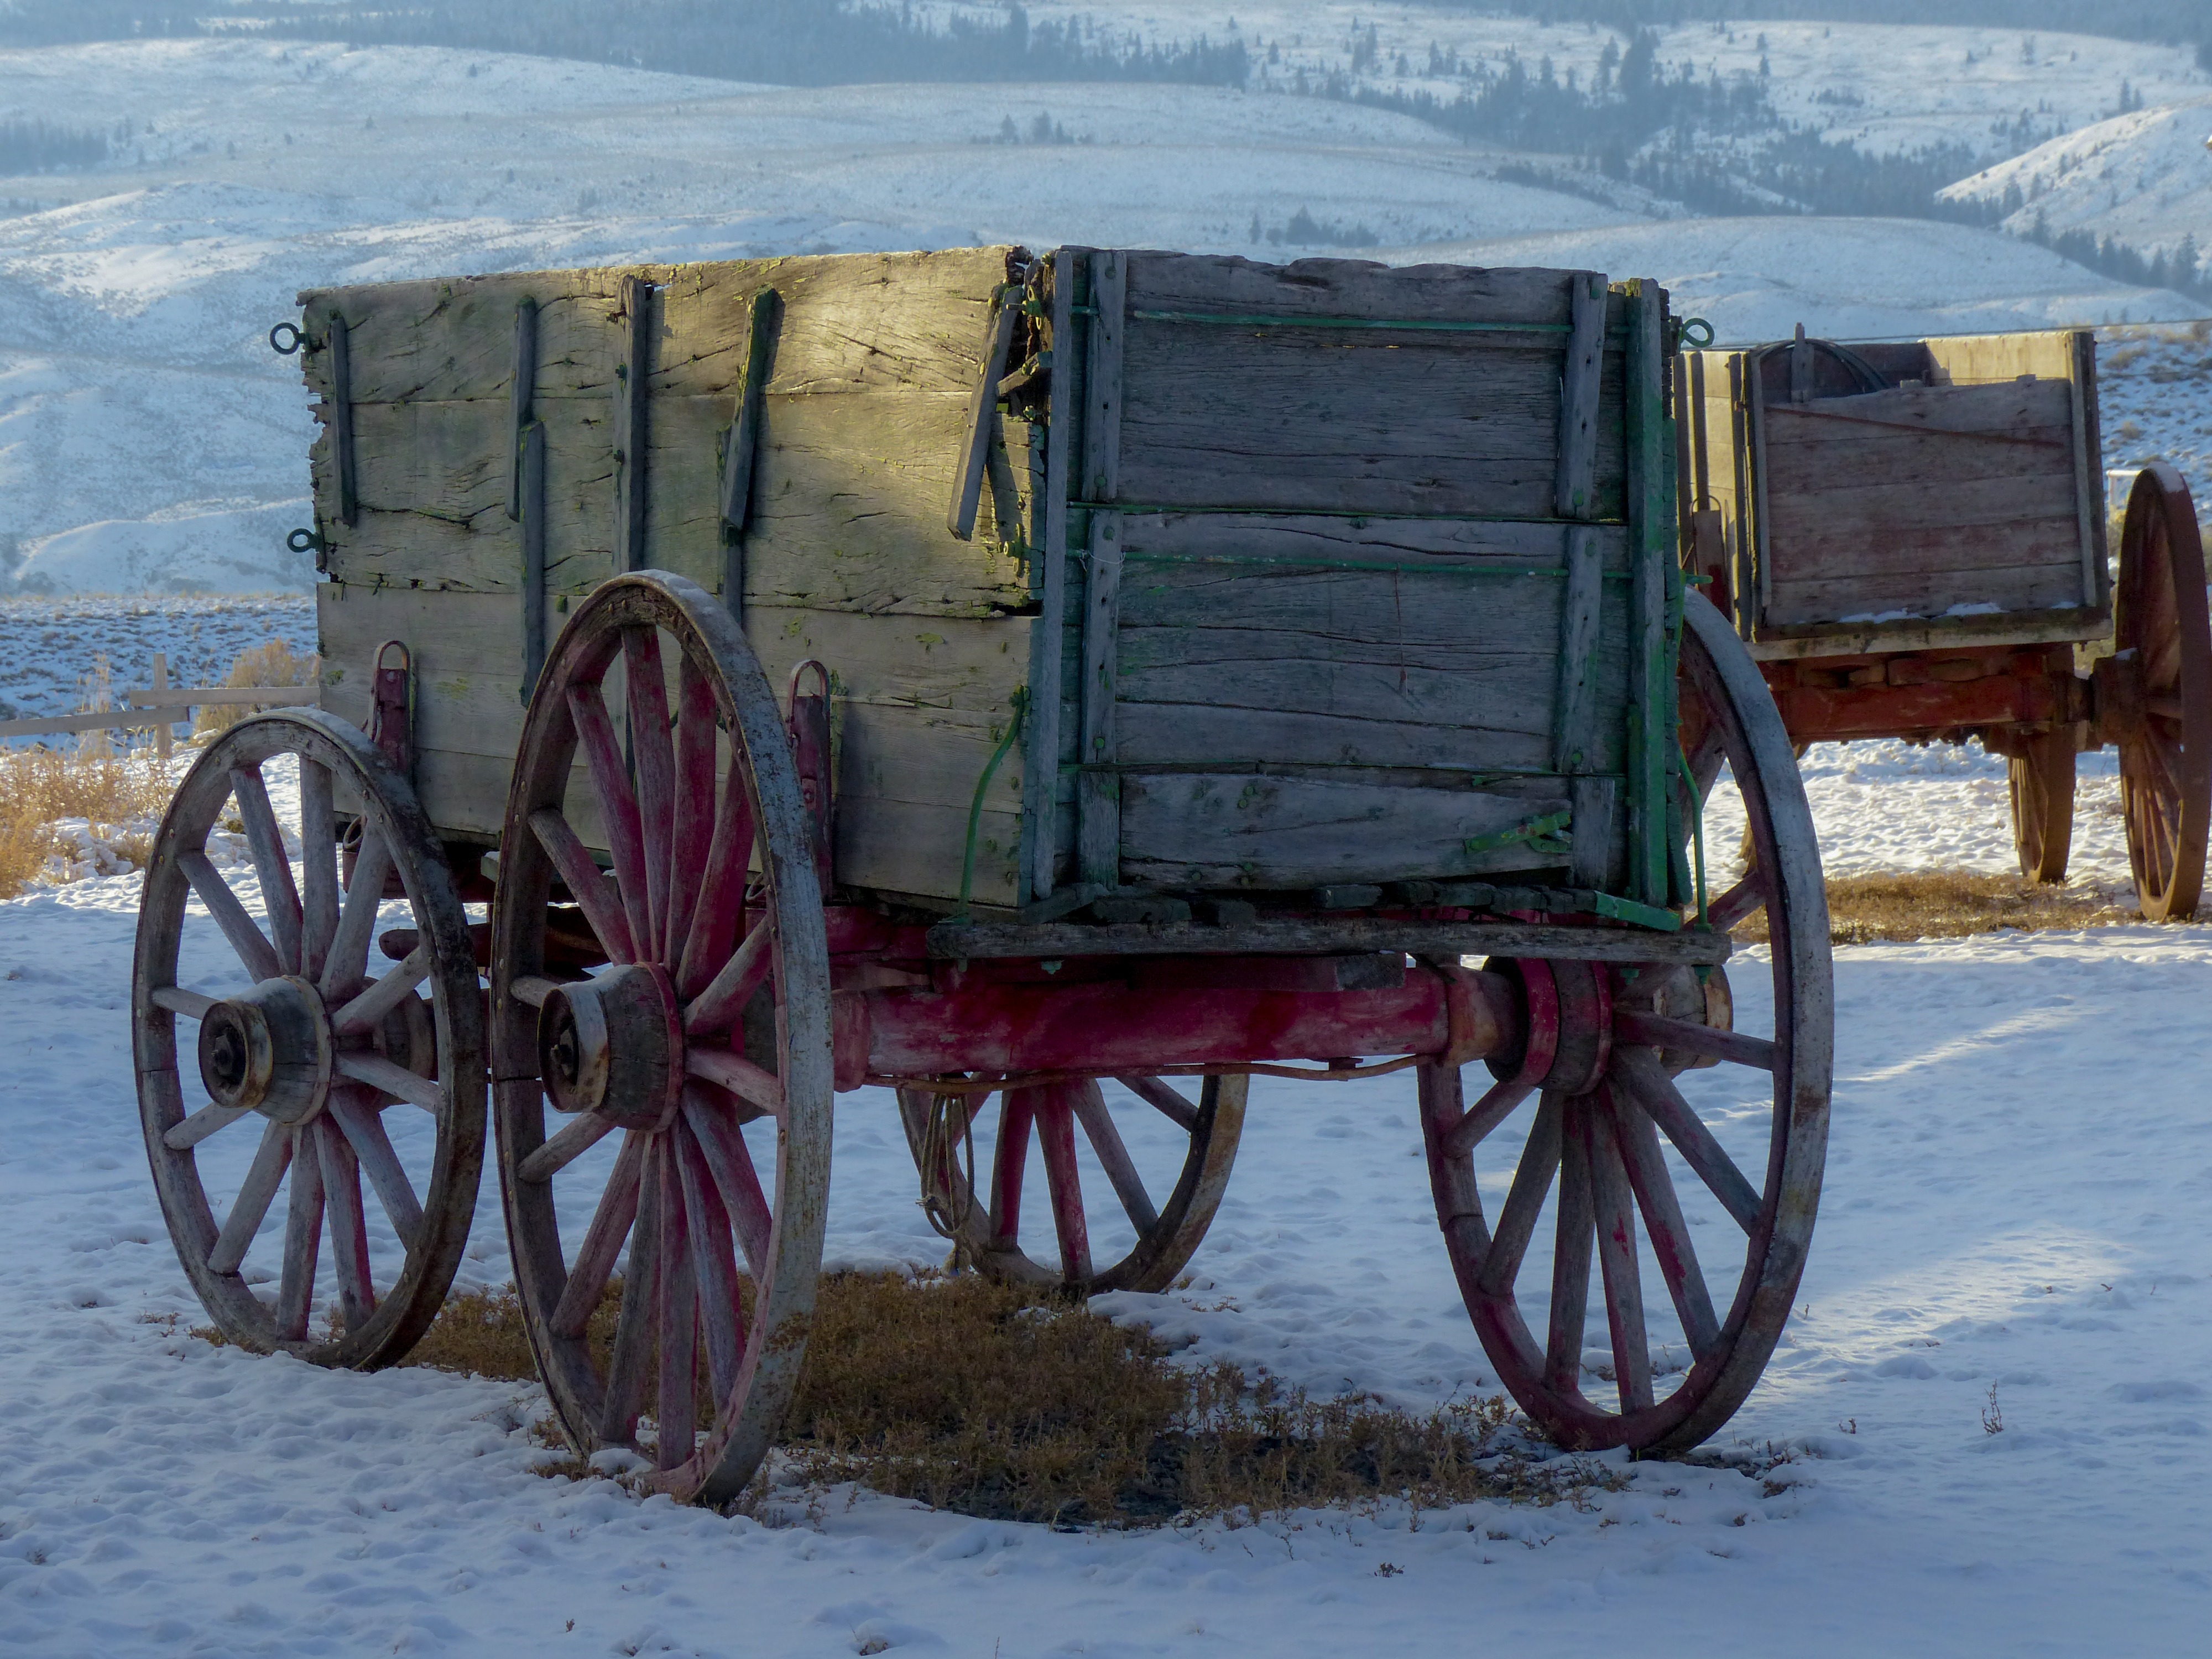
landscape, vintage, antique, wagon, cart, countryside, transportation, transport, vehicle, ranch, scenery, ancient, old building, buildings, canada, wooden, amish, ghost town, carriage, heritage, tourist attraction, british columbia, western style, wild west, land vehicle, horse harness, horse and buggy, heritage site, deadman